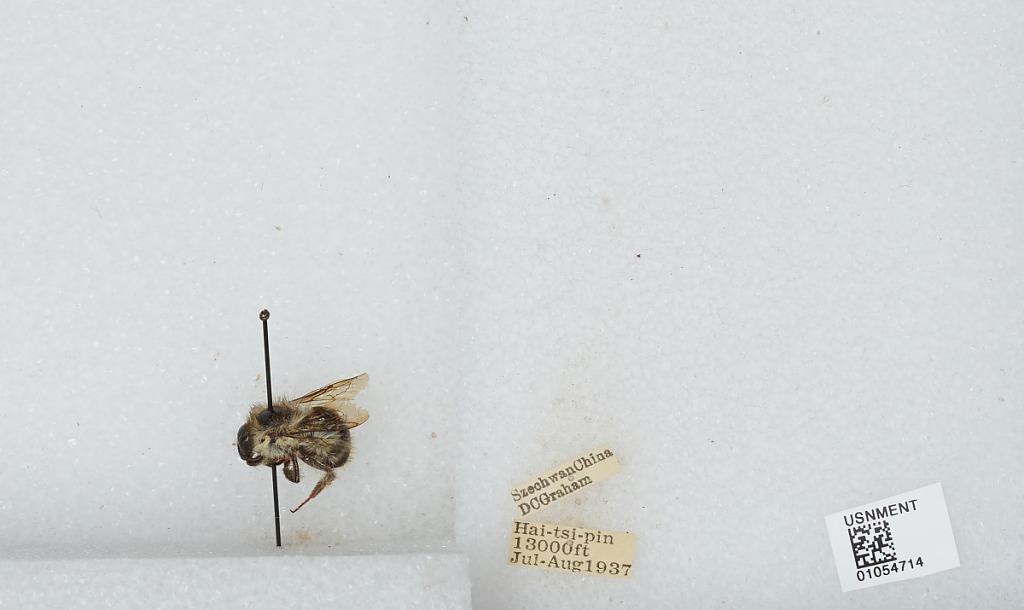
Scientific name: Bombus sp.
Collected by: D. Graham
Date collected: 1937-7-
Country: China
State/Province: Sichuan
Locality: Hai-tsi-pin